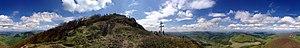
Les Strážovské vrchy sont un massif montagneux de l’ouest de la Slovaquie qui fait partie des Carpates occidentales.